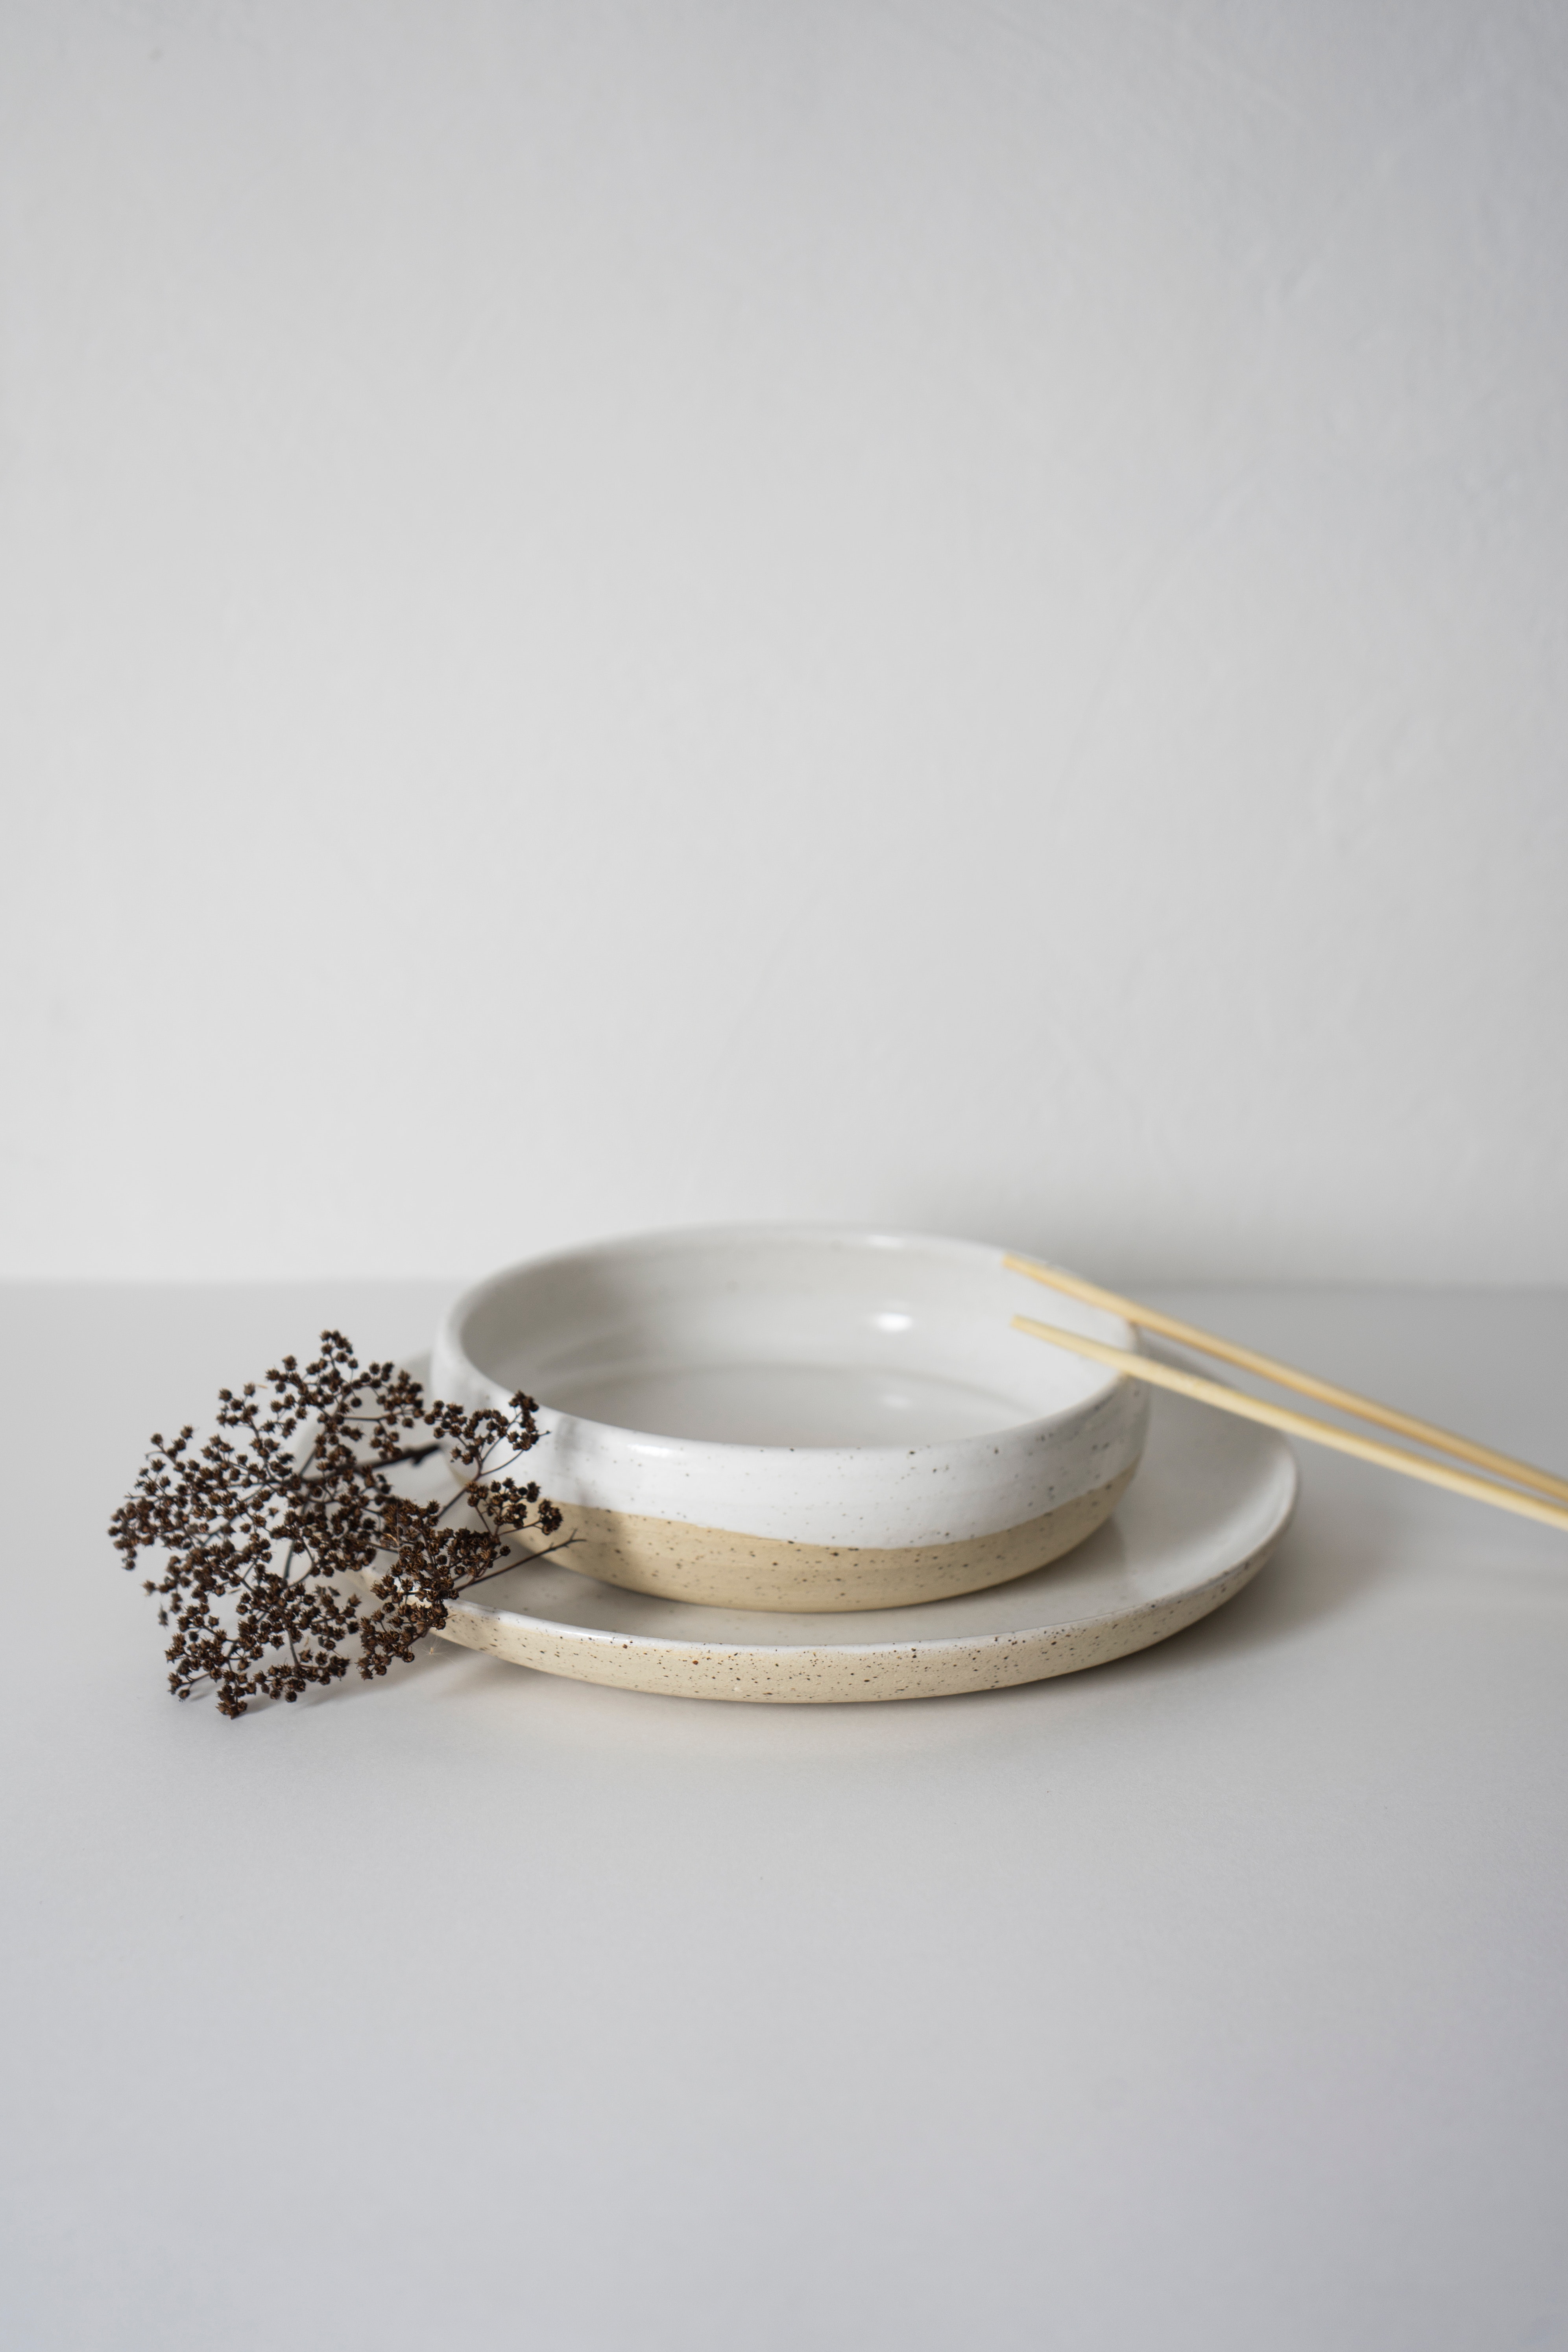
art, body jewelry, silver, natural material, tableware, serveware, wedding ceremony supply, wedding ring, jewellery, gemstone, dishware, cutlery, metal, ring, circle, jewelry making, platinum, engagement ring, fashion accessory, Pre engagement ring, event, macro photography, titanium, still life photography, earrings, kitchen utensil, Chemical substance, mineral, Household silver, necklace, glass, bracelet, spoon, crystal, diamond, porcelain, gold